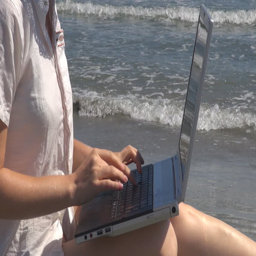
close - up of woman working on laptop on the beach